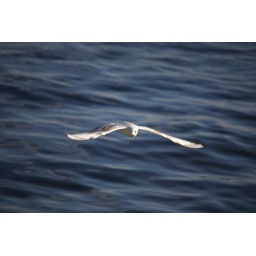
Photo taken in Saratov near the Saratov bridge across the river Volga